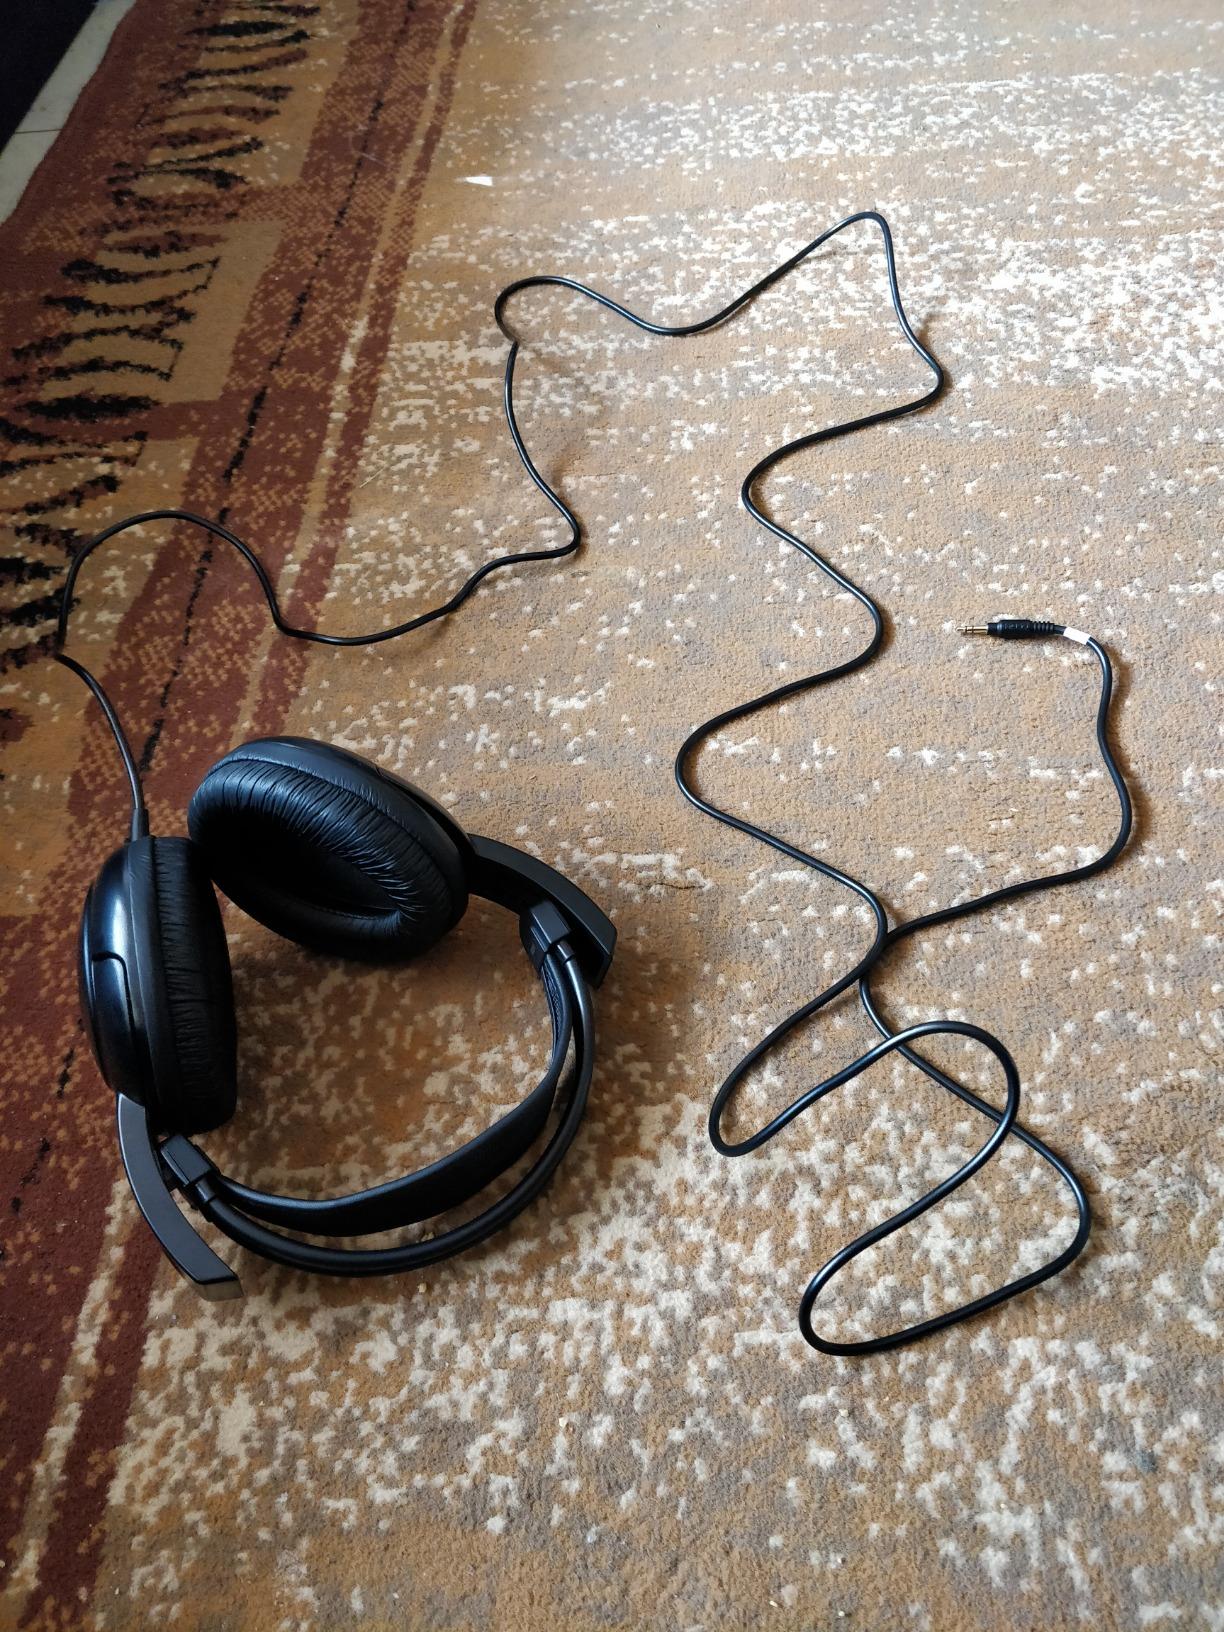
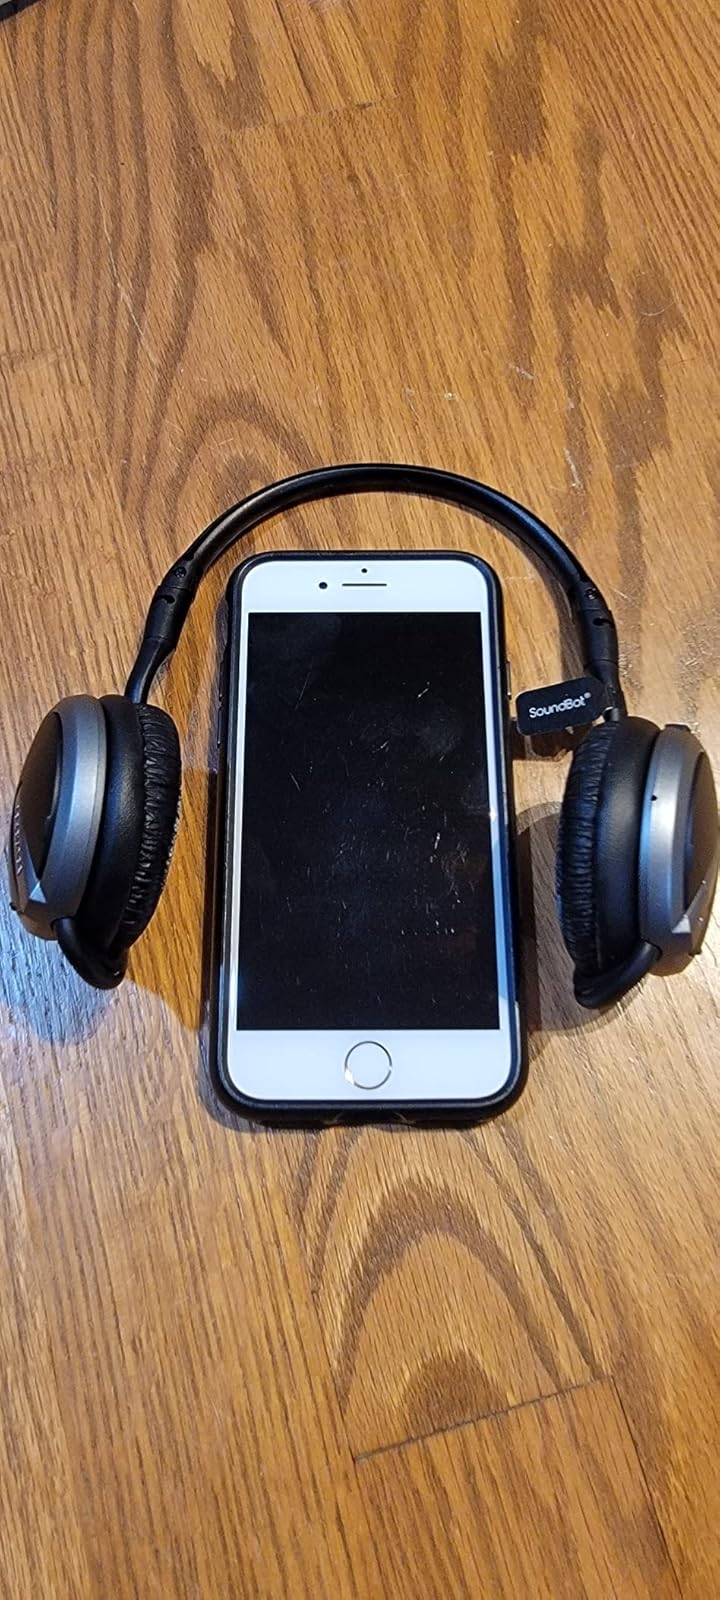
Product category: headphones
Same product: no